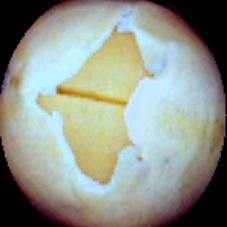
Label: Skin-damaged